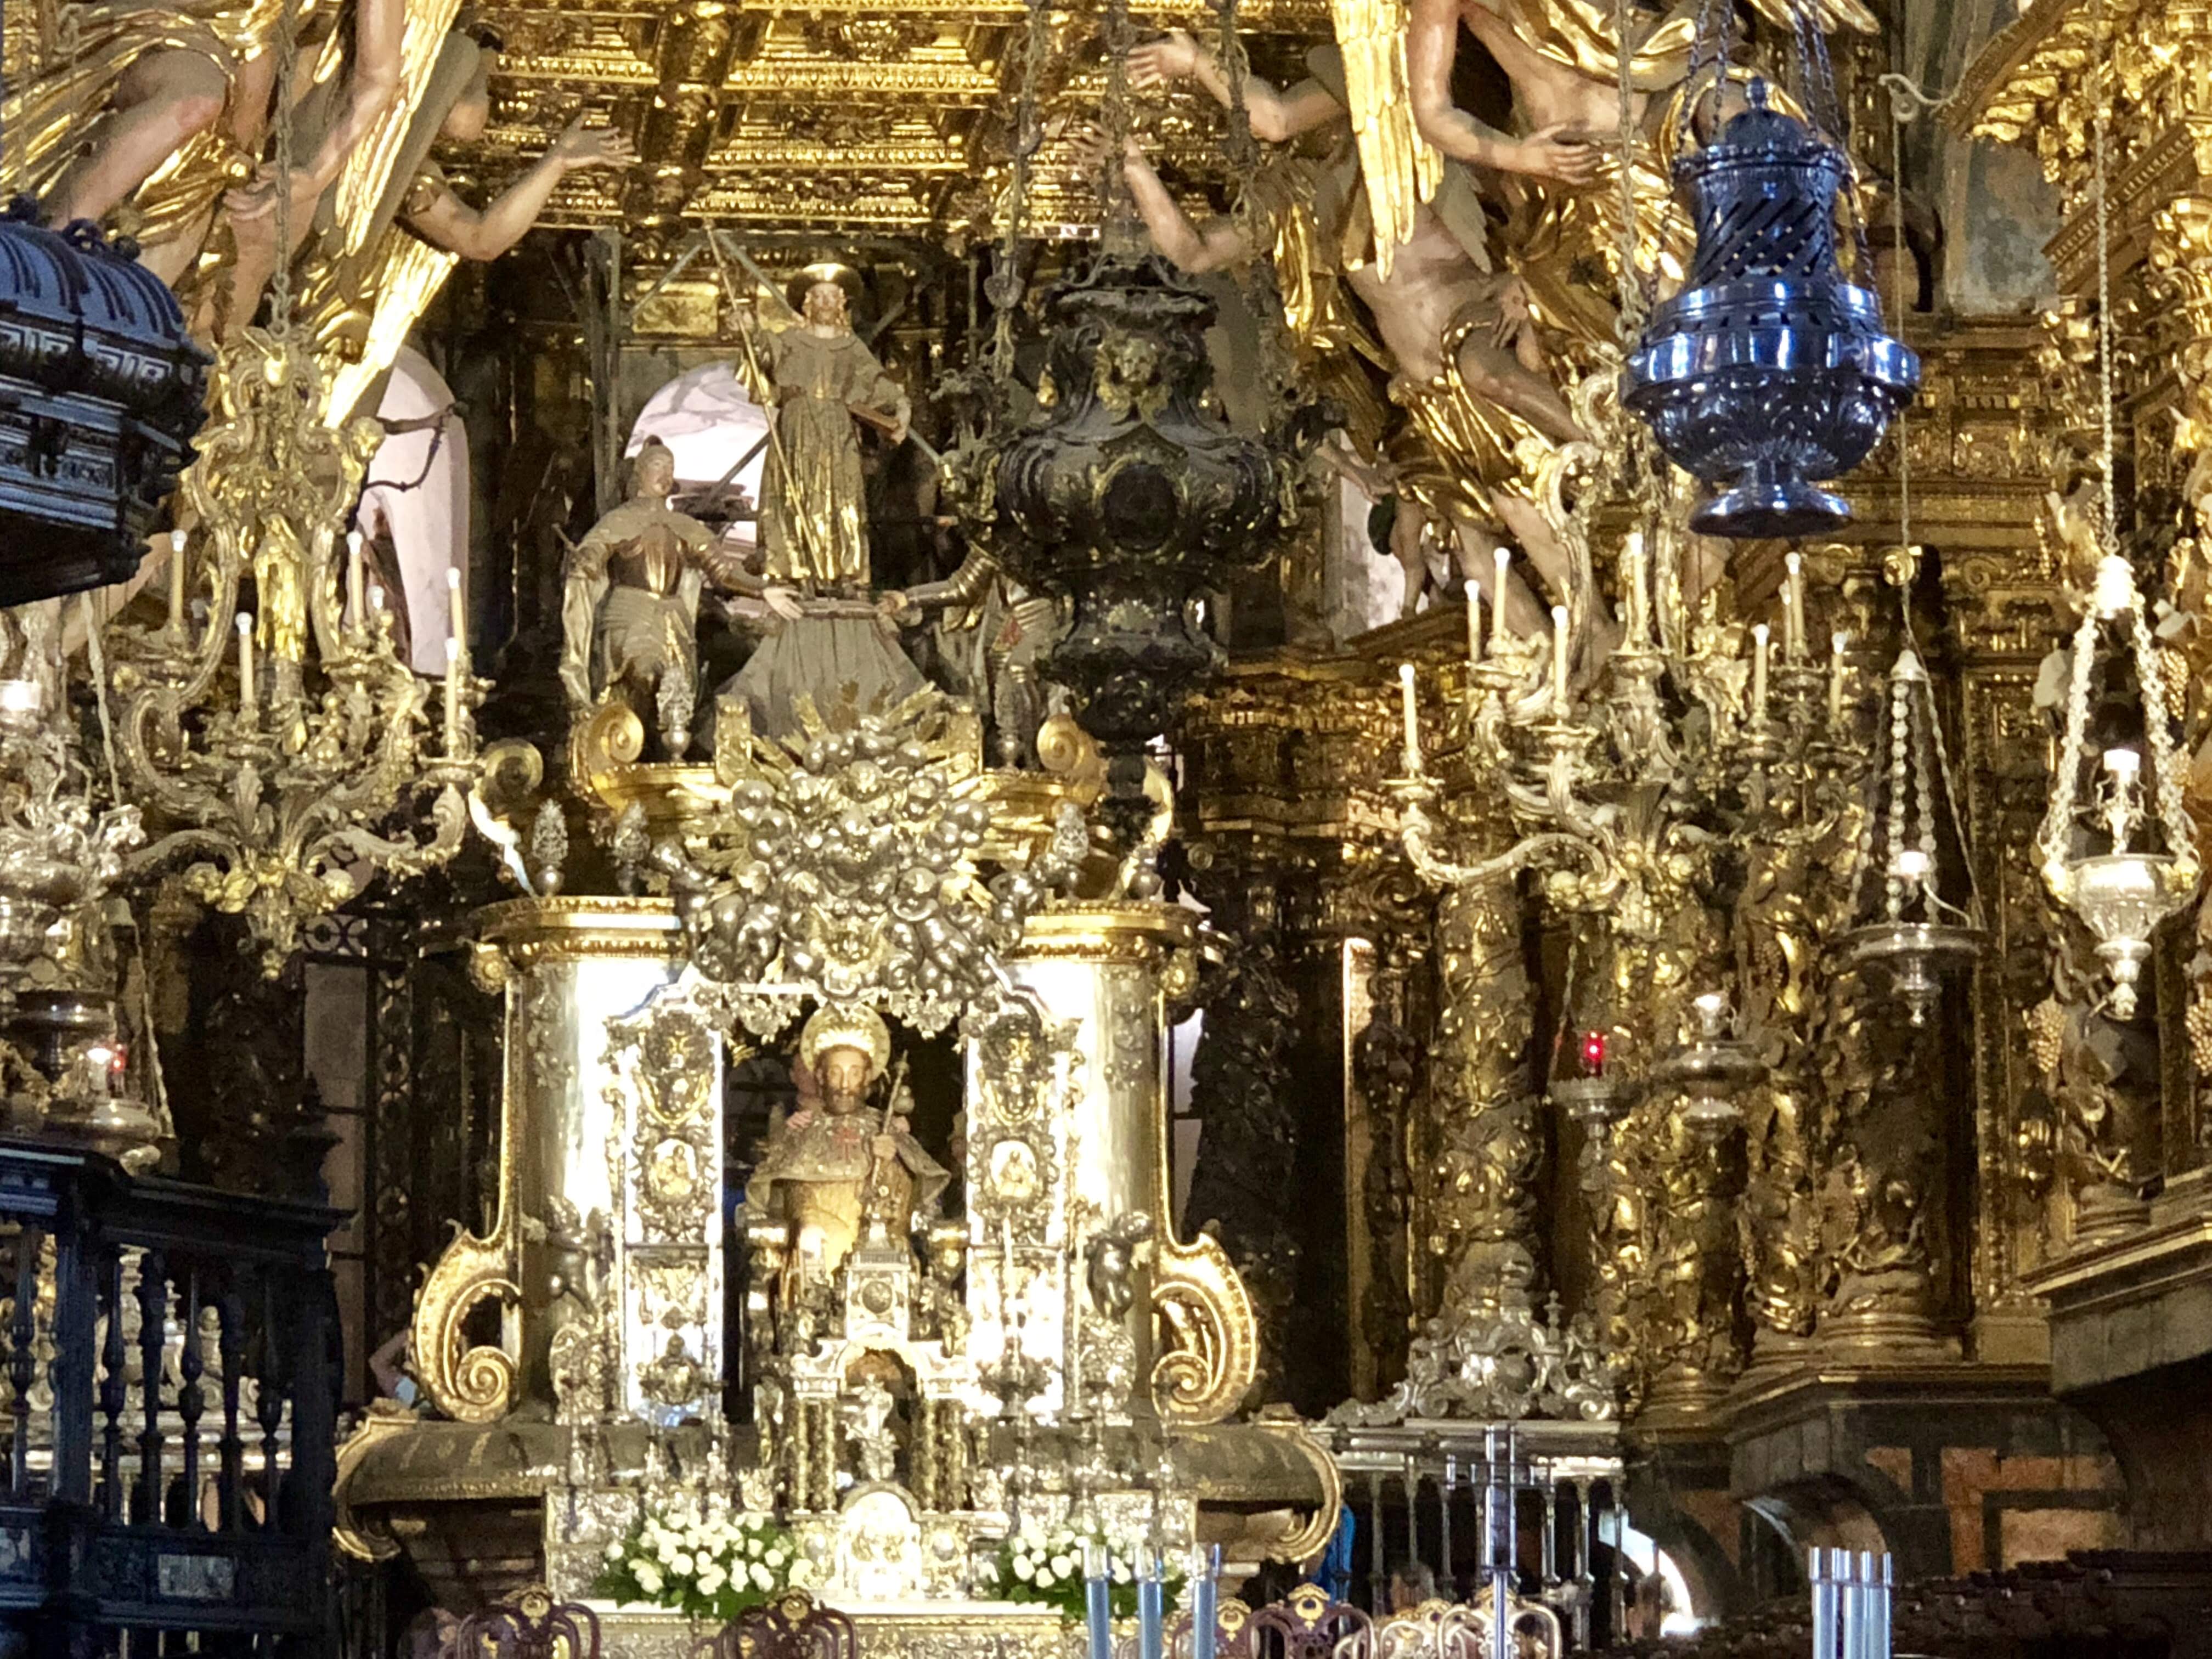
art, holy places, lighting, place of worship, architecture, chandelier, building, shrine, temple, light fixture, altar, historic site, ceiling, history, metal